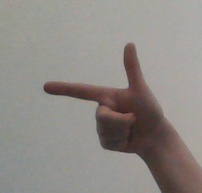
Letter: yaa